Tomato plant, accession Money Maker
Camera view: horizontal (90 deg, fisheye); turntable rotation: 300 degrees
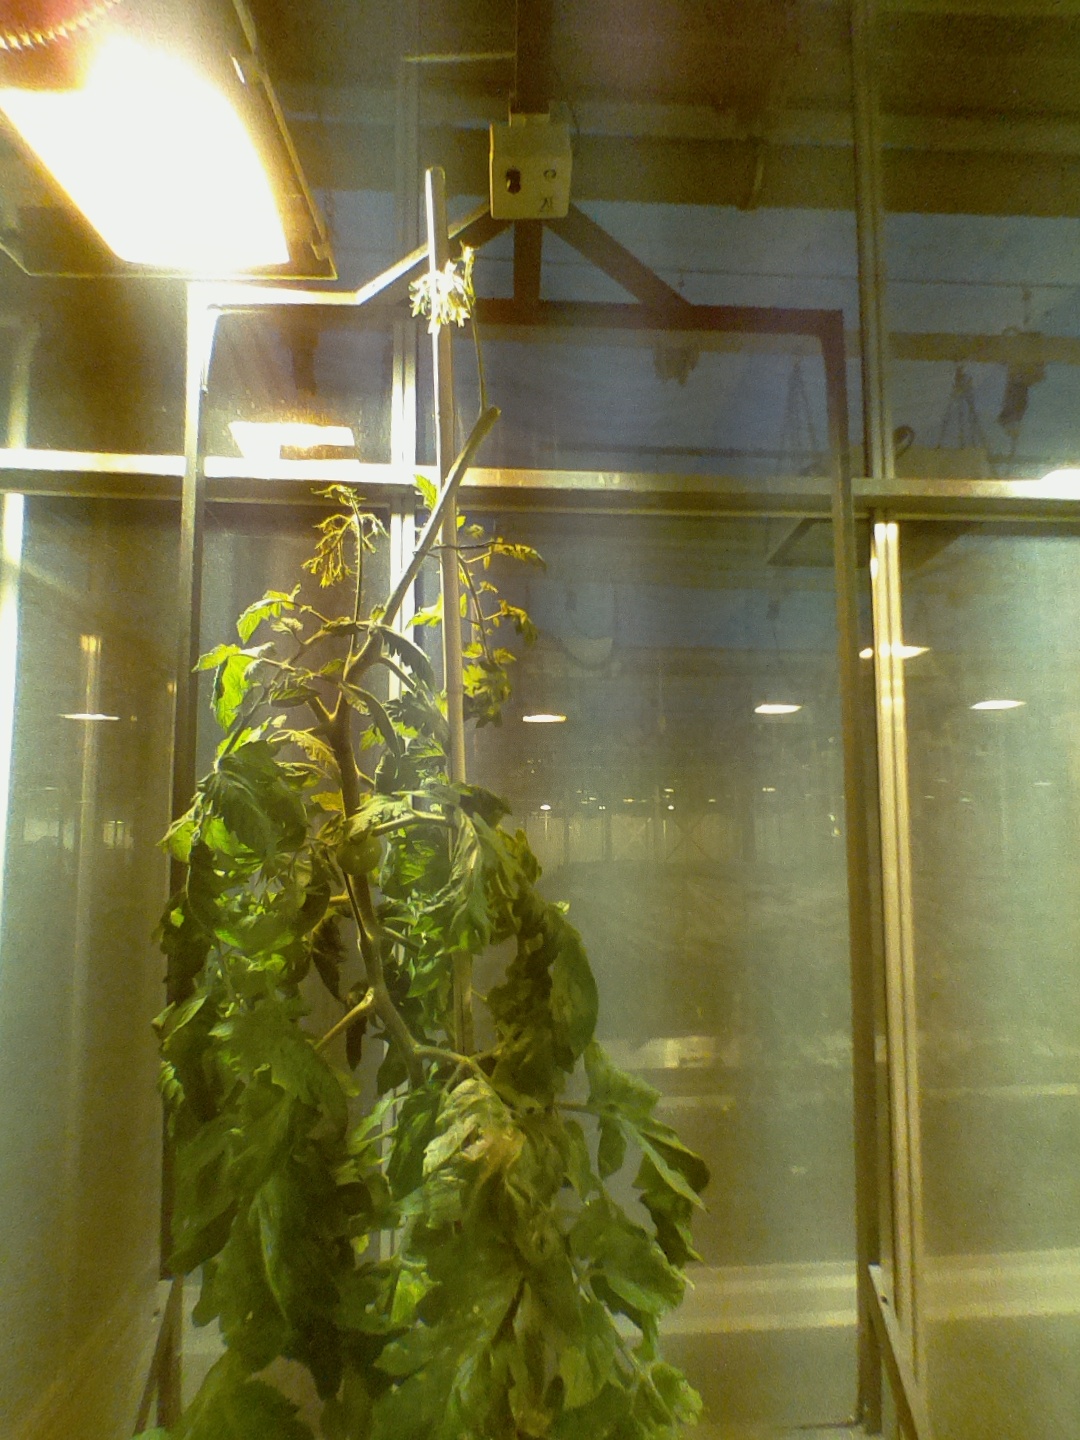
BBCH growth stage 73: 30%-40% of final fruit size